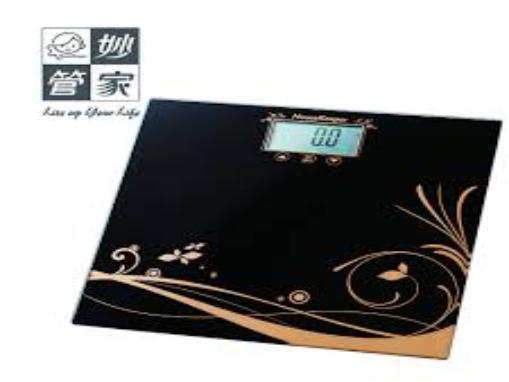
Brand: magicamah
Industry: Necessities